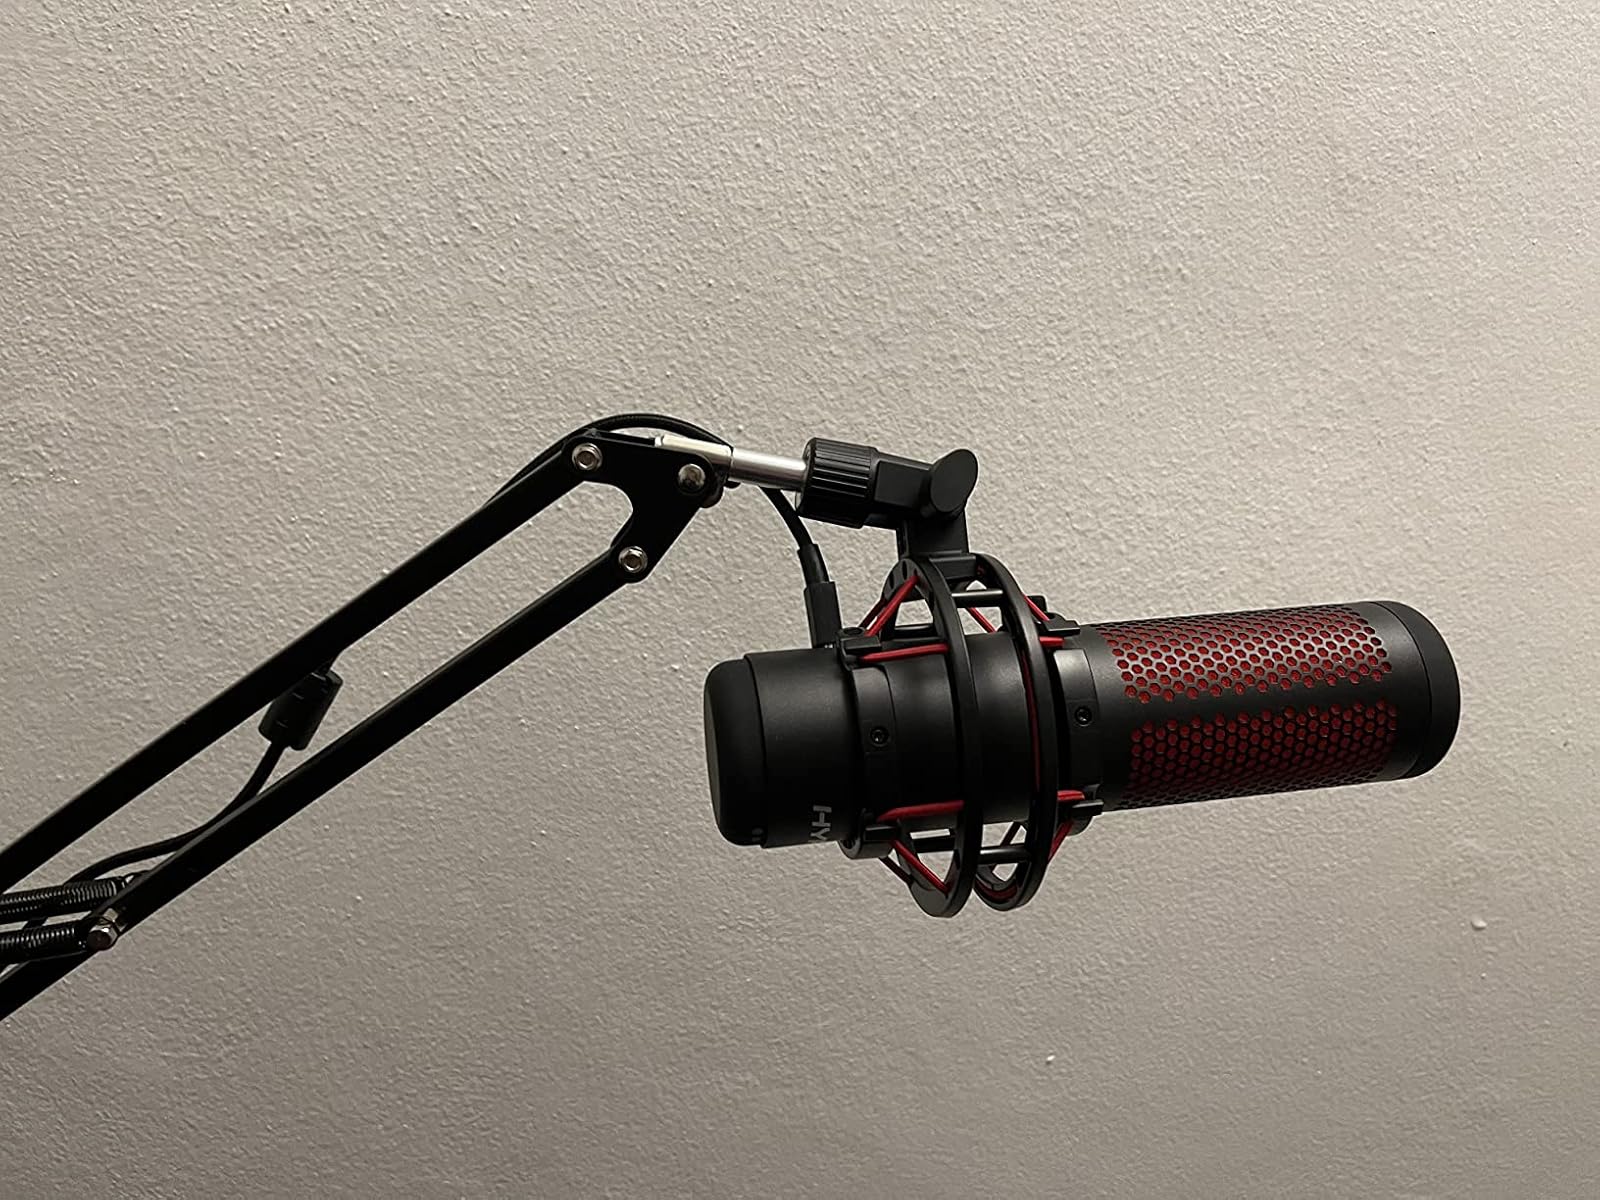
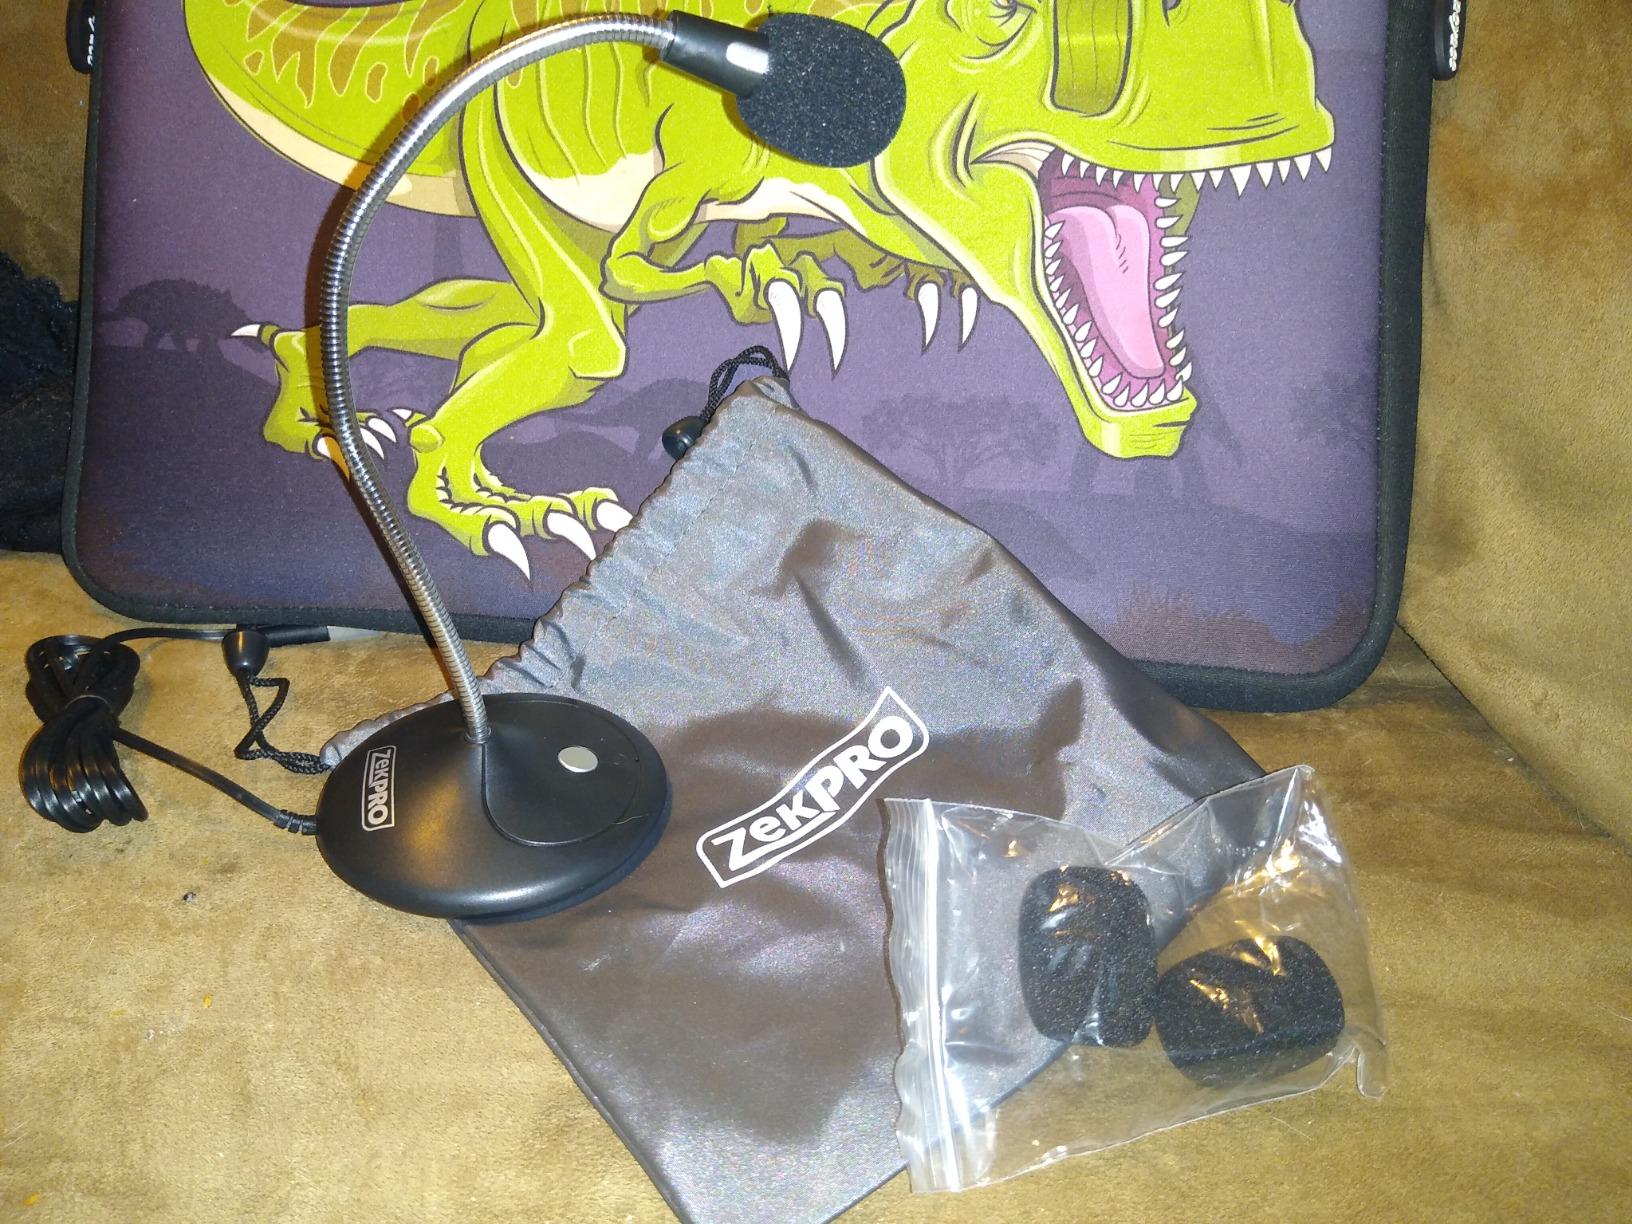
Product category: microphone
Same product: no